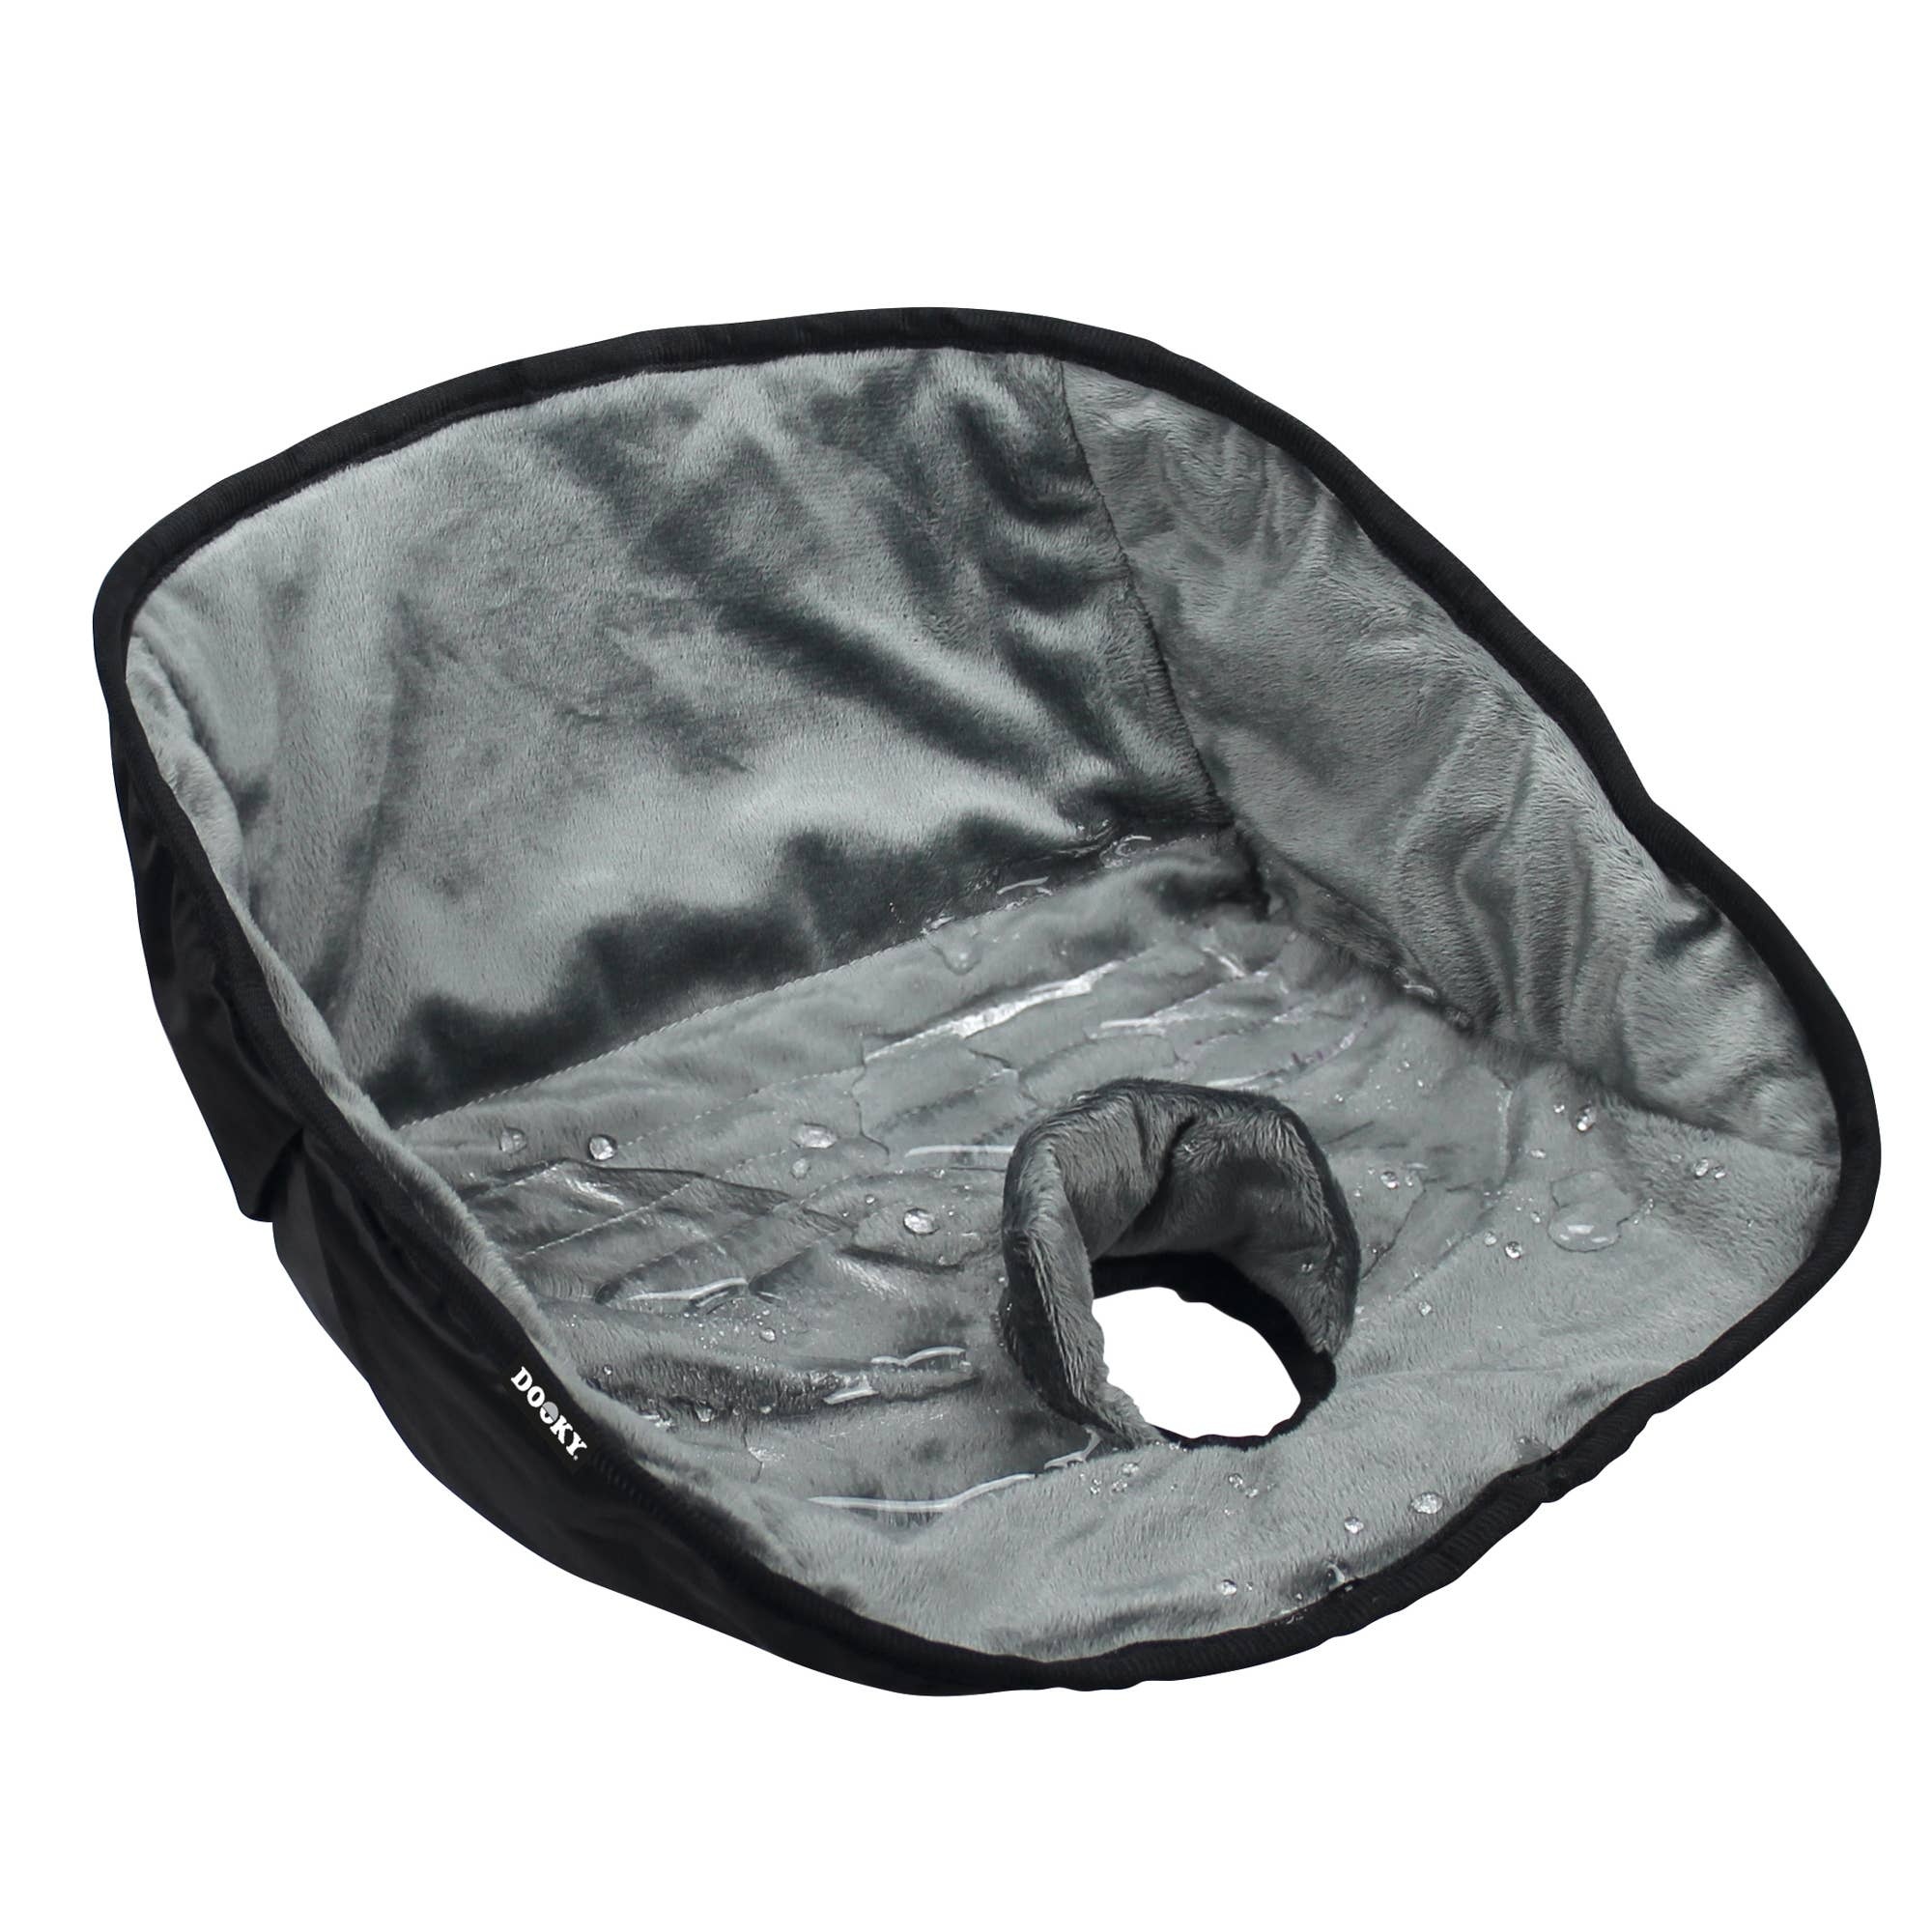
Dooky - Pee Pee Pad
Relax about accidents or potty training whilst out and about with your little ones with the Dooky Pee Pee Pad. Arrive at any destination knowing the seat will be safe and completely dry. The Pee Pee Pad fits all car and booster seats and absorbs liquids keeping the underneath clean. The soft padding of the pad will even gives your child extra comfort during the trip. The Pee Pee pad is completely waterproof and machine washable.
Brand: Hippychick
Category: Baby & Toddler > Potty Training > Potty Training Kits